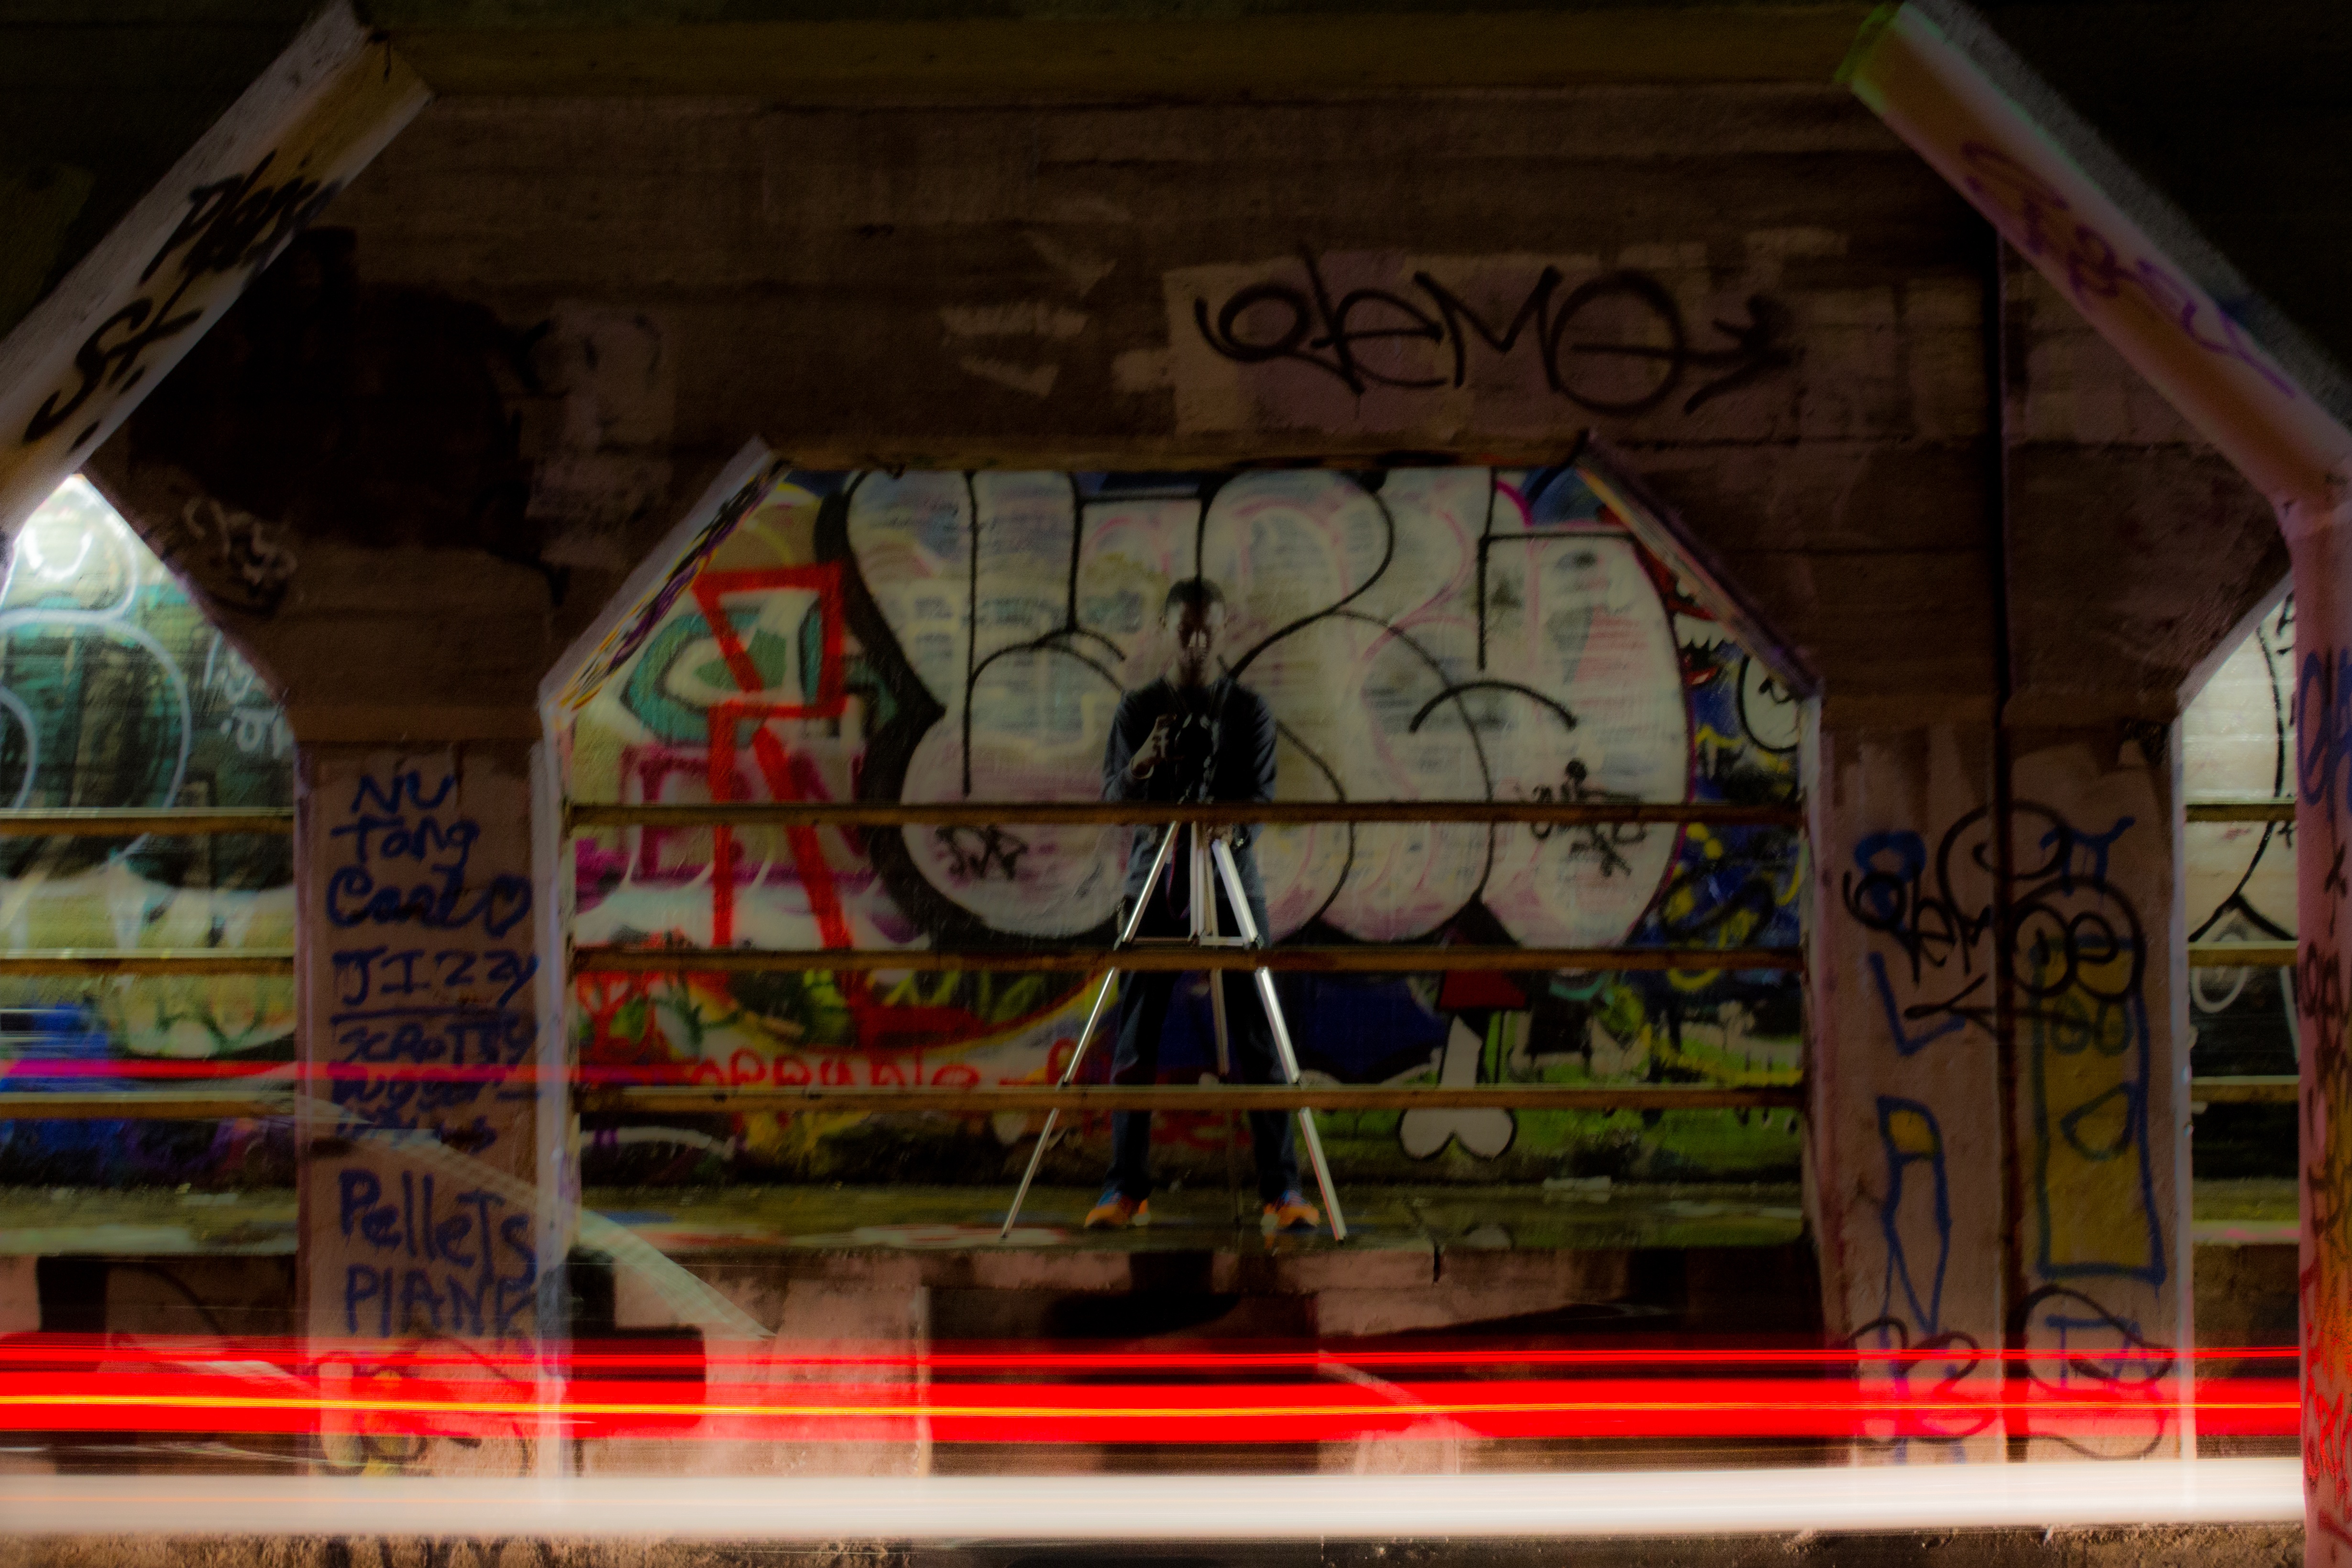
window, glass, shrine